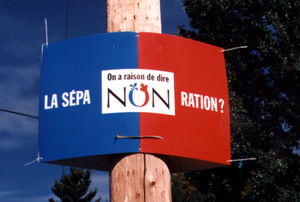
Affiche du camp du Non au référendum québécois de 1995
Le référendum de 1995 au Québec, tenu le 30 octobre 1995, invitait les Québécois à se prononcer pour la deuxième fois, sur la souveraineté du Québec. Le projet fut rejeté par 50,58 % des votants.
Brian Vincent Tobin est un homme politique canadien.
Cet article traite des événements qui se sont produits durant l'année 1995 au Québec.
Le Québec est une province du Canada. Sa capitale est Québec et sa métropole est Montréal. La langue officielle de cette province est le français.
Ernest Preston Manning est un politicien canadien. Il fut le fondateur et premier chef du Parti réformiste du Canada, un parti politique canadien qui devint ensuite l'Alliance canadienne. Il retint son siège à la Chambre des communes du Canada sous la bannière de ce parti jusqu'à la retraite, après quoi le parti fusionna avec le Parti progressiste-conservateur pour former le Parti conservateur du Canada.
Le parti Égalité, officiellement parti Égalité / Equality Party, est un parti politique québécois dont le but est de promouvoir le fédéralisme au Québec et défendre les droits des anglophones de la province. Il est fondé en 1989 en réaction à l'insatisfaction des politiques linguistiques du gouvernement Bourassa. Il présente pour la dernière fois des candidats à l'élection de 2003 et se dissout officiellement en 2013.
Jean Chrétien est un homme d'État et politique canadien, né le 11 janvier 1934 à Shawinigan, au Québec. Il a été le 20ᵉ premier ministre du Canada de 1993 à 2003, sous la bannière du Parti libéral du Canada.
Martin Brian Mulroney, né le 20 mars 1939 à Baie-Comeau, est un avocat, dirigeant d'entreprise et homme d'État canadien. Il est le 18ᵉ Premier ministre du Canada, en fonction du 17 septembre 1984 au 24 juin 1993.
Le Parti libéral du Québec est un parti politique québécois œuvrant sur la scène provinciale. Il est le plus ancien parti politique de la province, présent depuis 1867. Le pouvoir lui est revenu dans une alternance qui l'opposa successivement au Parti conservateur du Québec, à l'Union nationale, au Parti québécois puis à la Coalition avenir Québec. Le Parti libéral est un parti fédéraliste, c'est-à-dire qu'il appuie l'idée du maintien du Québec comme province du Canada: il s'opposera à l'indépendance du Québec lors des référendums de 1980 et de 1995 et appuiera la réforme de la constitution canadienne lors du référendum de 1992. Les fédéralistes francophones, la minorité anglophone québécoise ainsi que les immigrants constituent généralement la base électorale du PLQ.
Liza Frulla, née le 30 mars 1949 à Montréal, est une femme politique canadienne originaire du Québec.
Paul Edgar Philippe Martin, né le 28 août 1938 à Windsor, est un homme d'État canadien, premier ministre du Canada du 12 décembre 2003 au 6 février 2006.
Lloyd Axworthy est un homme politique canadien.